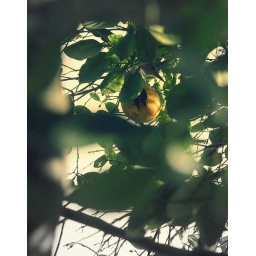
I found this cute little bird snacking on the grapefruit in my backyard.